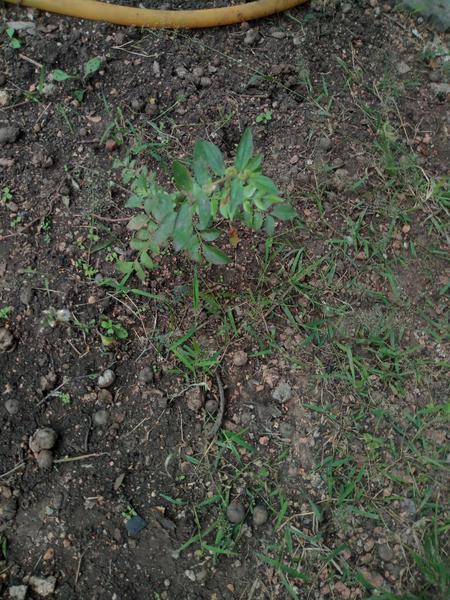
Plant: Curry_Leaf